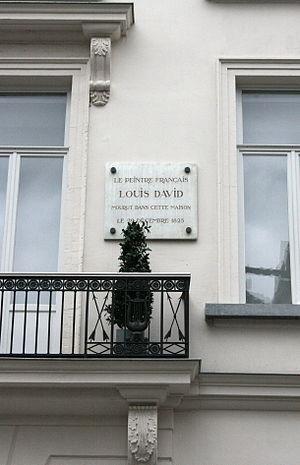
Rue Léopold 5-7, Bruxelles (Belgique). Maison où décéda le peintre français Jacques-Louis David. Plaque commémorative
La rue Léopold est une artère de Bruxelles-ville.